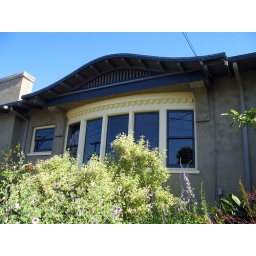
The upper-lip effect above the window is seen in lots of the houses around here -- we'll call it characteristic.